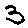
Label: 3